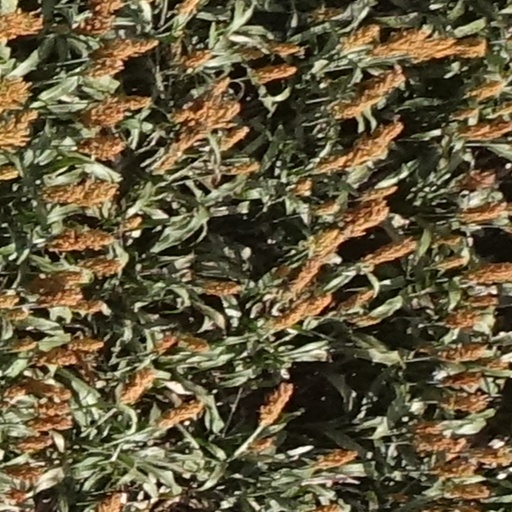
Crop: sorghum